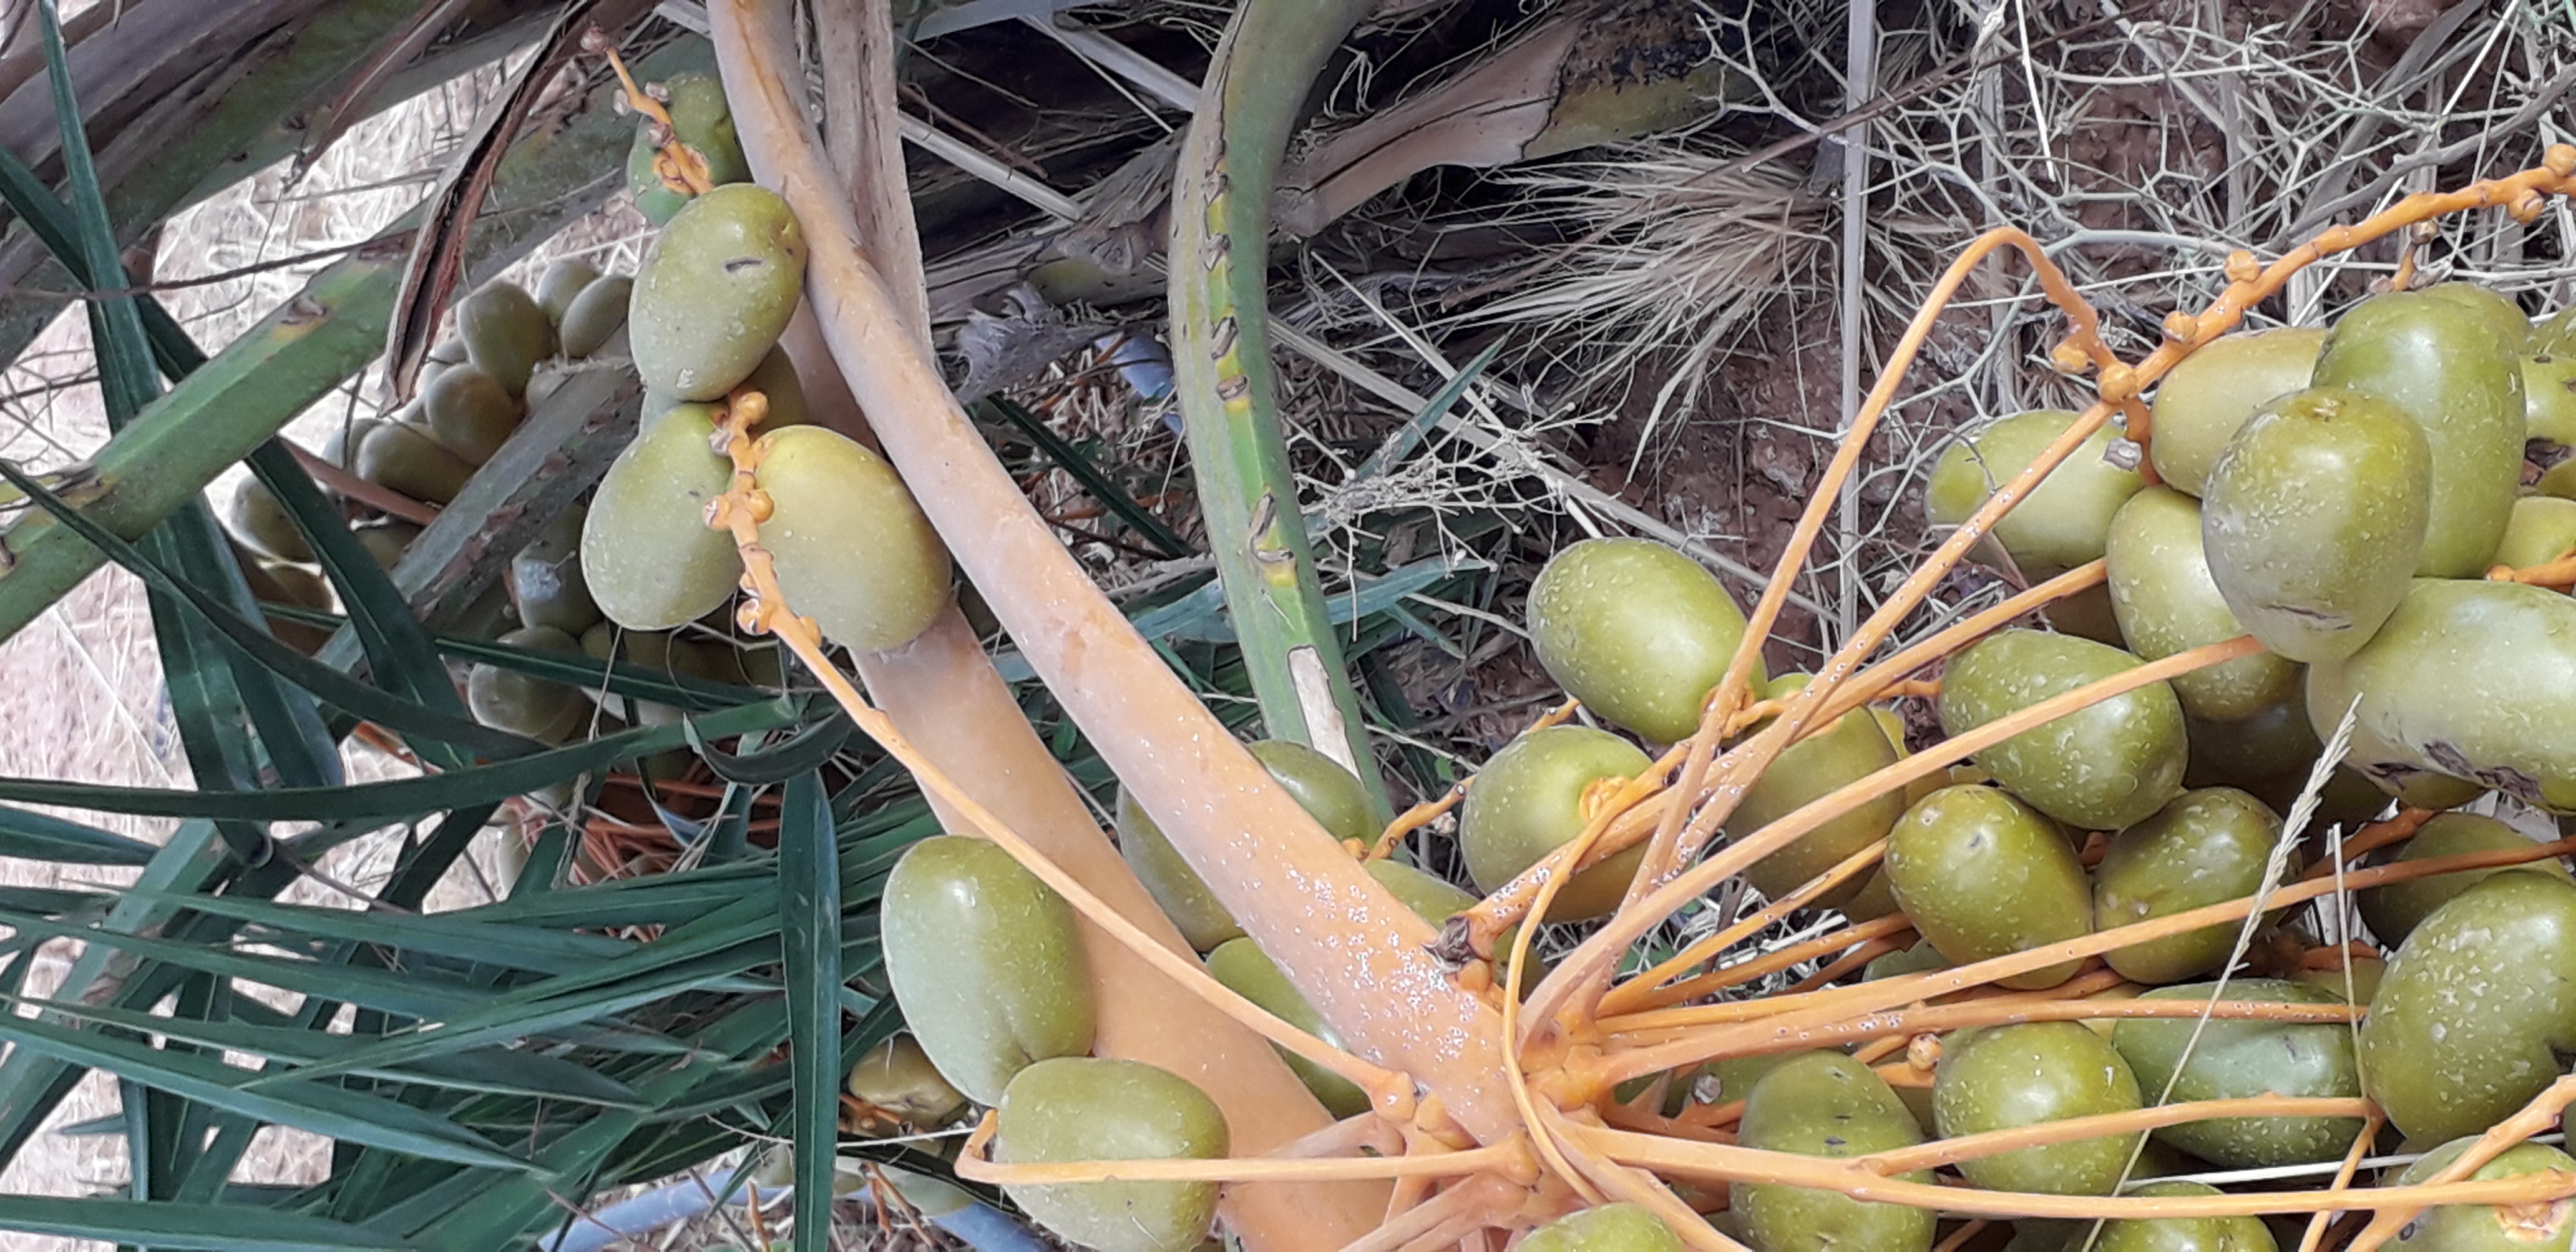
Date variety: Boufagous